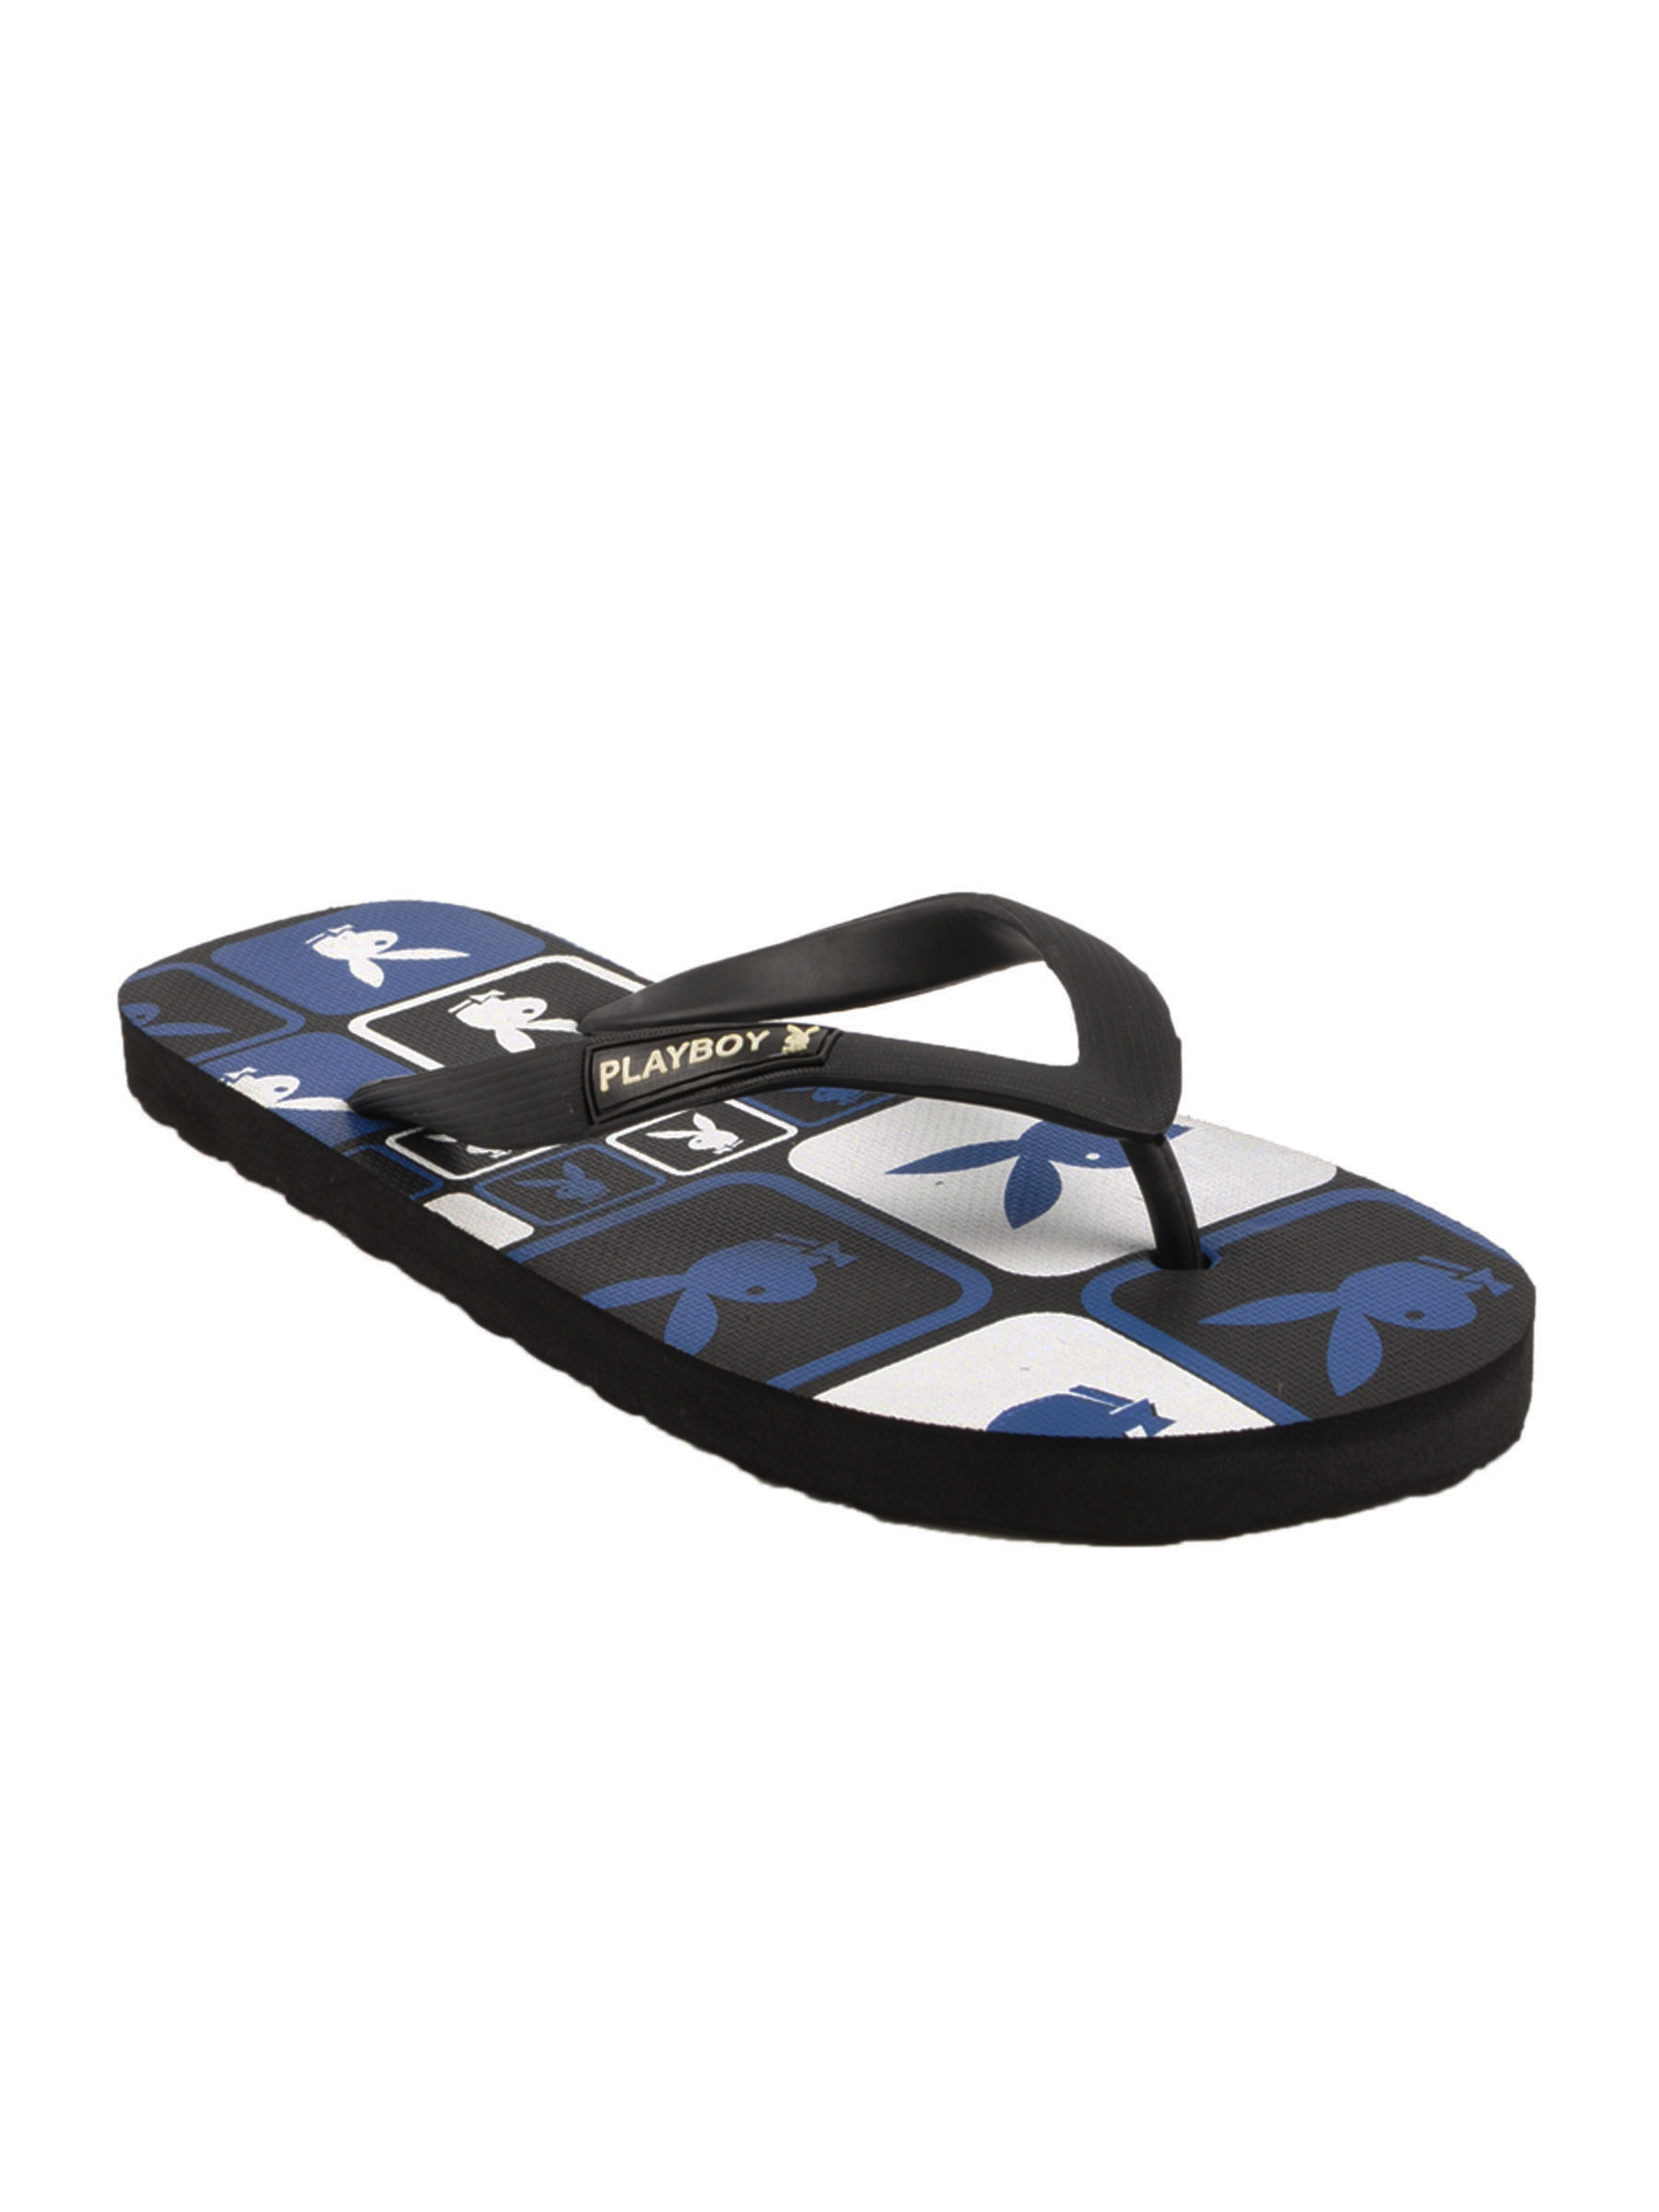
Playboy Men Casual Blue Slippers
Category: Footwear / Flip Flops / Flip Flops
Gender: Men
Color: Blue
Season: Summer 2011
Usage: Casual